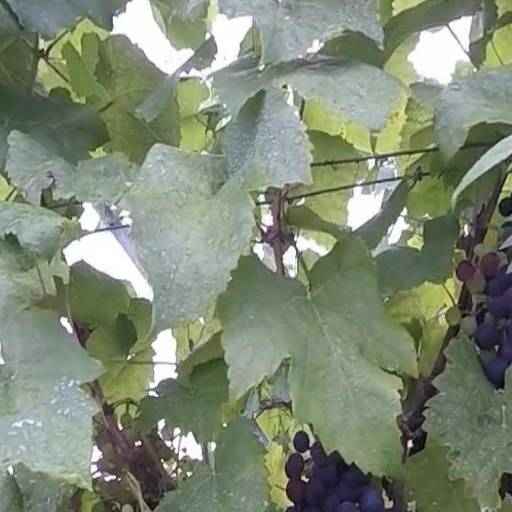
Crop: grape